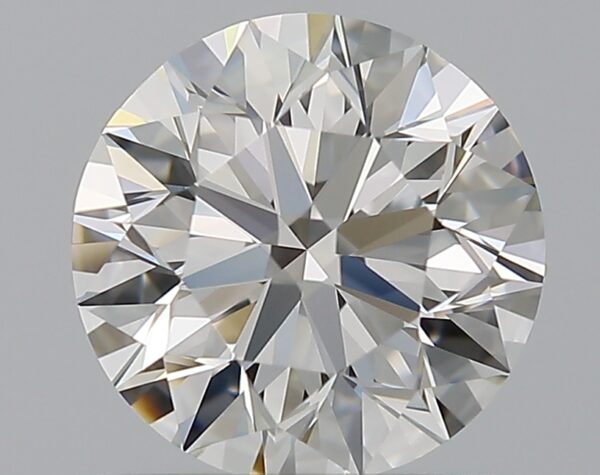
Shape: round
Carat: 1
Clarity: VVS2
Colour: H
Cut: EX
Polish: EX
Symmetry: EX
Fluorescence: N
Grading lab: GIA
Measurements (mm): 6.34 x 6.38 x 4